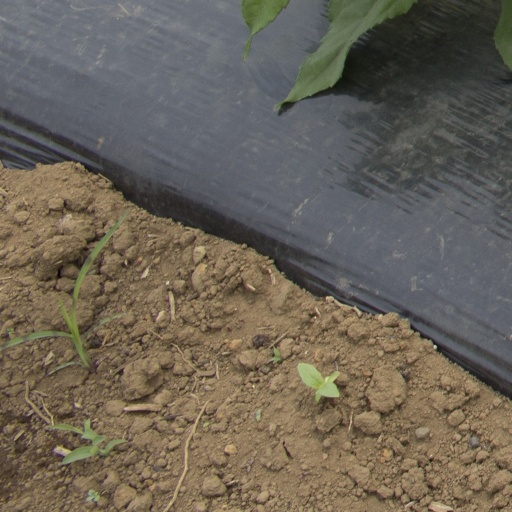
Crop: Jerusalem artichoke